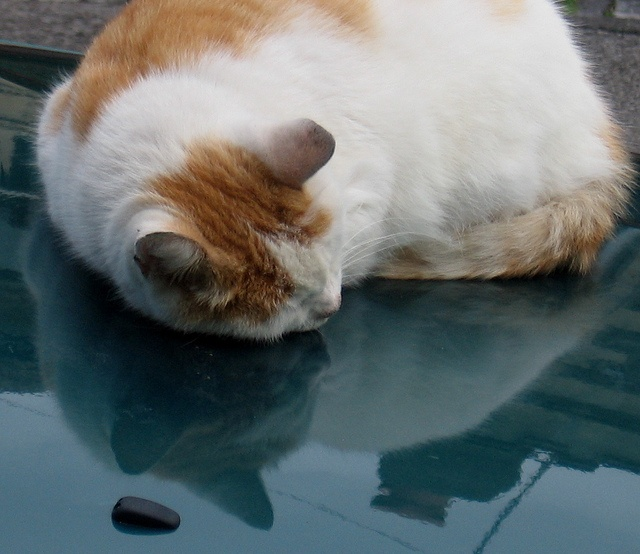
A large orange and white cat laying on top of a table.
A close up of a cat sleeping on the hood on a car.
Brown and white cat asleep on top of a glass table.
One white and golden colored cat asleep on a hood of a car.
a cat laying down on a green car